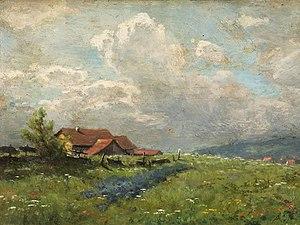
August Karl Martin Splitgerber, né le 27 août 1844 à Steingaden et mort le 30 mai 1918 à Munich, est un peintre paysagiste allemand.